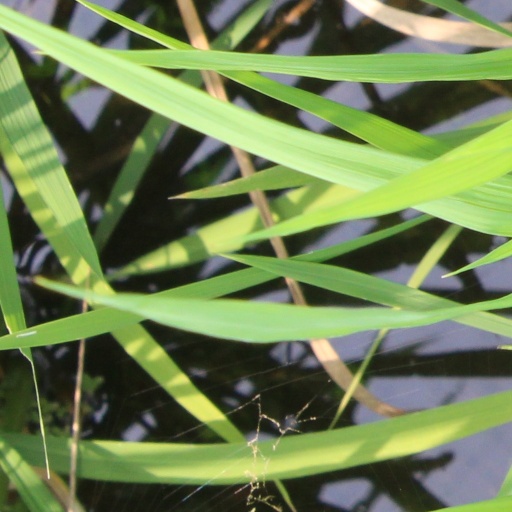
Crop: rice